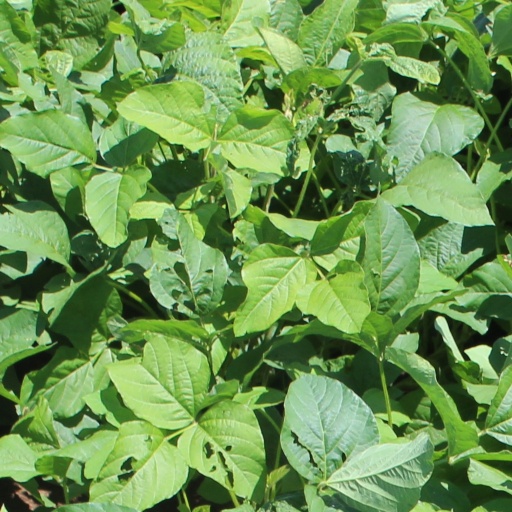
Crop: soybean